Sydney Airport

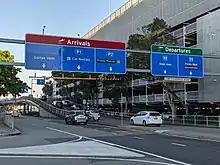
Road entrance towards Terminals 2 and 3

In June 2013, the airport released a draft version of its 2033 Master Plan, which proposes operating domestic and international flights from the same terminals using 'swing gates', along with upgrading Terminal 3 (currently the Qantas domestic terminal) to accommodate the Airbus A380. On 17 February 2014, the Australian Government approved the Master Plan, which outlines the airport's plans to cater to the forecast demand of 74 million passengers in 2033. The plan includes Sydney Airport's first-ever integrated ground transport plan.